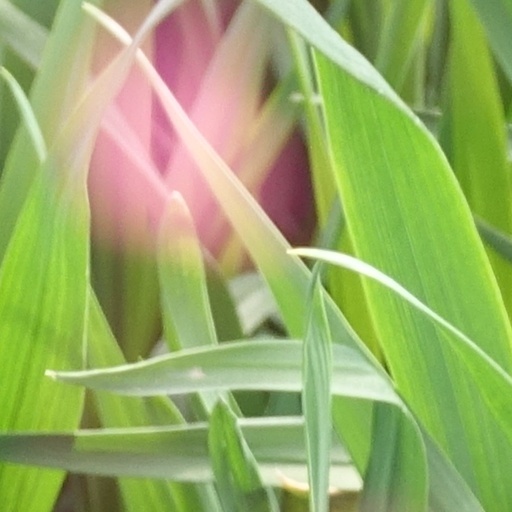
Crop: wheat